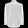
Label: Shirt